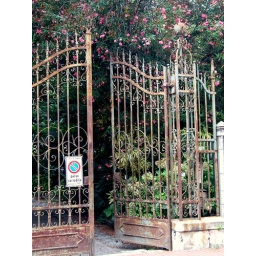
I like the rusty old gates against the fresh pink shrub